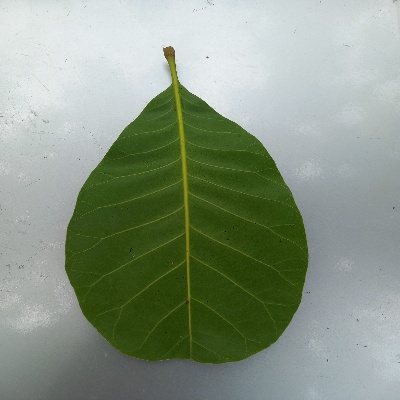
Crop: Cashew
Condition: healthy